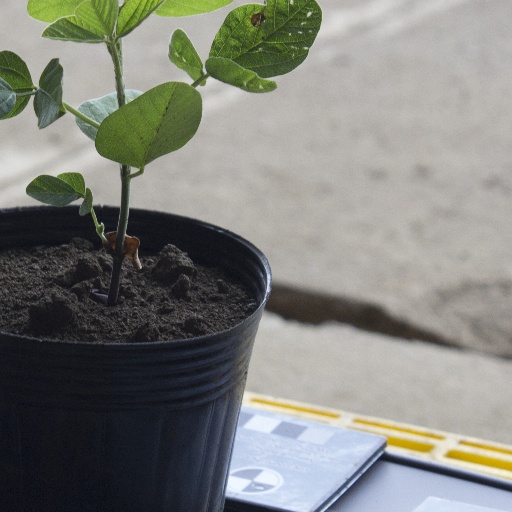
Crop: soybean